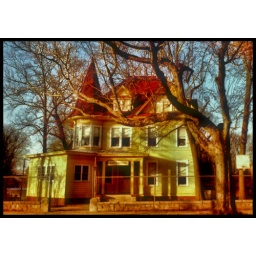
Montgomery, ALWinter 1983This house was torn down in the late 1980s to make way for an office building.